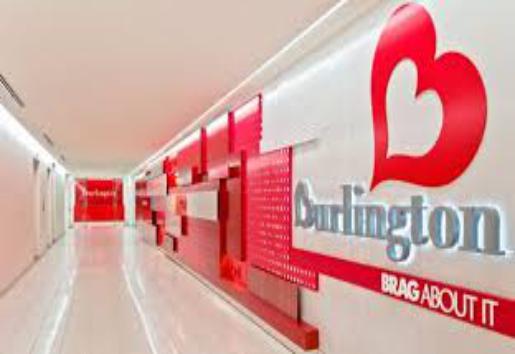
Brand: Burlington Coat Factory
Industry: Clothes